Huyshe Yeatman-Biggs

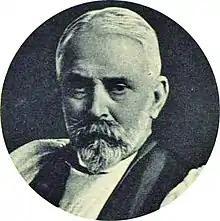

Huyshe Wolcott Yeatman-Biggs (2 February 184514 April 1922; until 1898 known as Huyshe Wolcott Yeatman) was an influential Church of England clergyman who served as the only Bishop of Southwark to be a suffragan bishop (in the Diocese of Rochester), the 105th Bishop of Worcester and, latterly, as the inaugural bishop of the restored see of Coventry in the modern era.